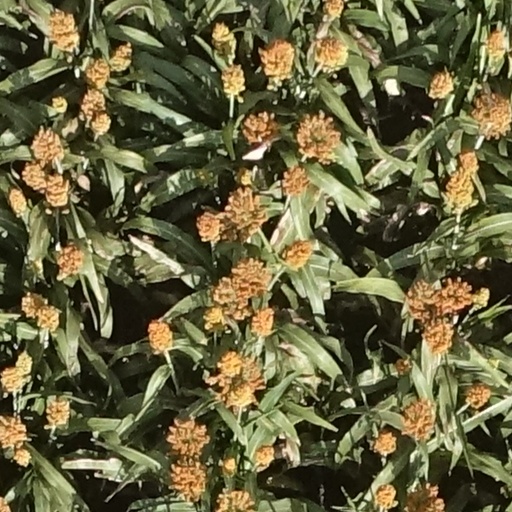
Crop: sorghum